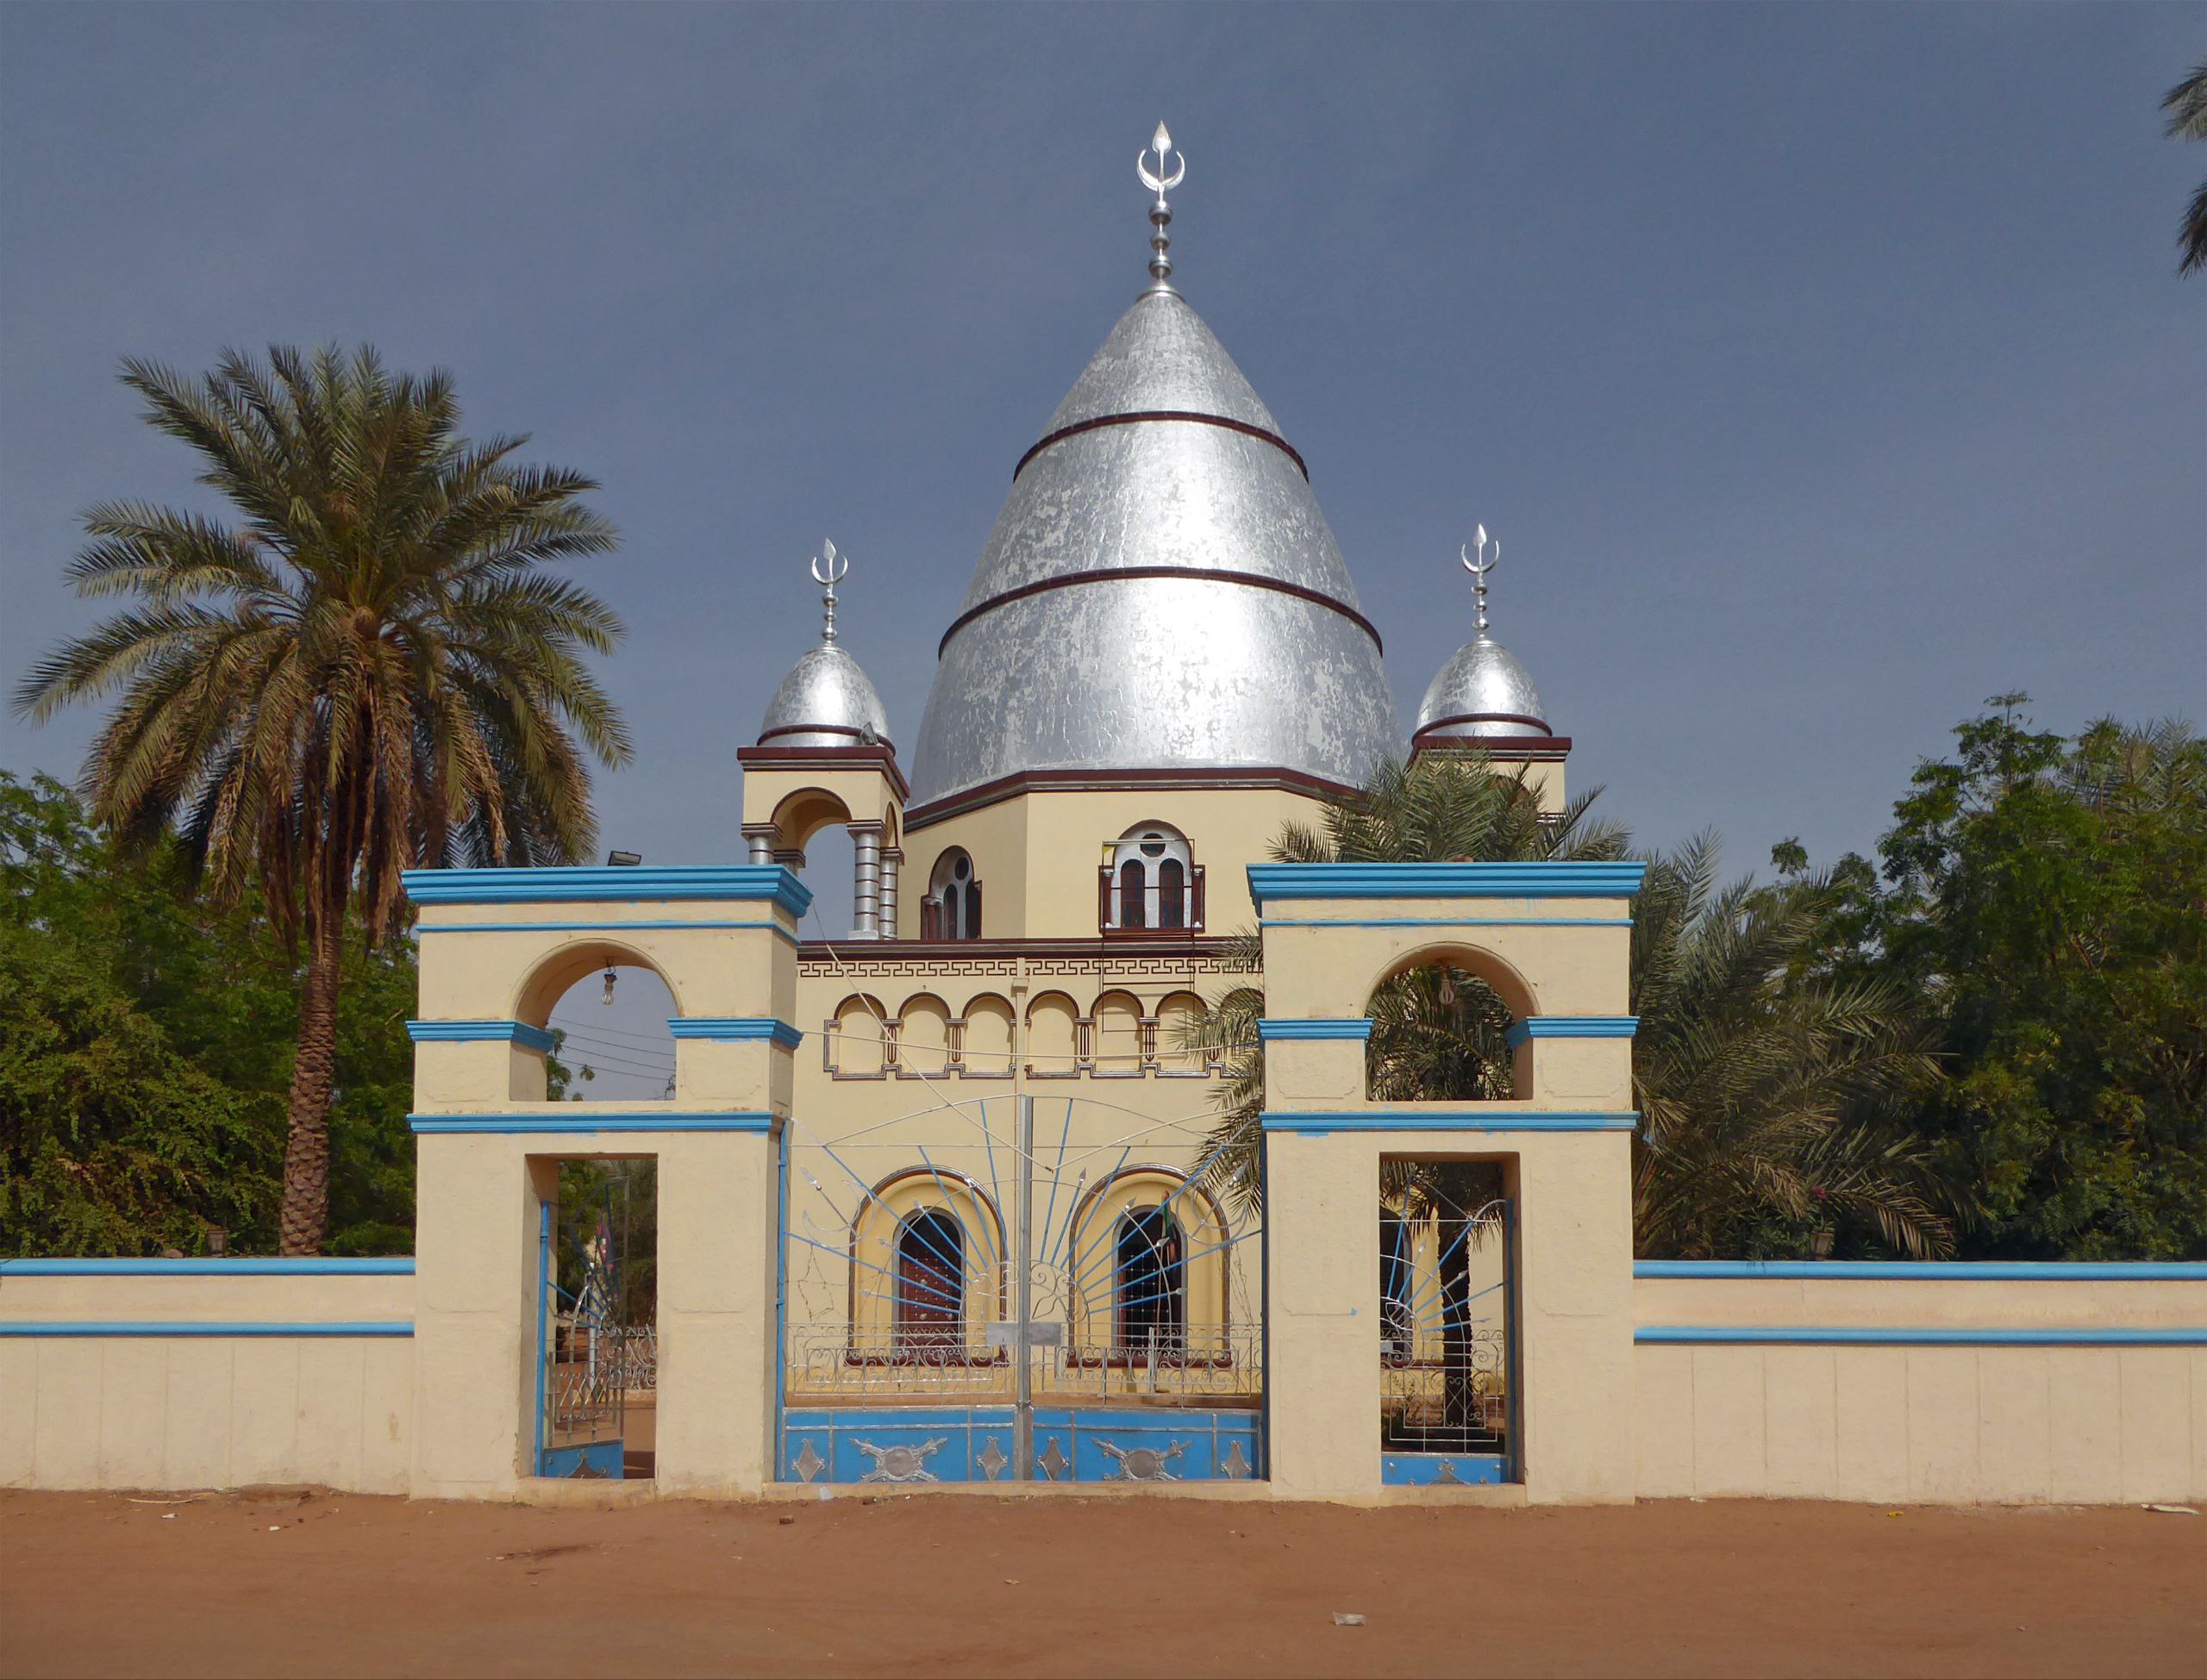
الوصف بالفصحى: بوابة أمام مبنى قبة المهدي ذات اللون الأصفر والفضّي، تحيط به أشجار نخيل
الوصف بالعامية السودانية: بوابة وجواها مبنى قبة المهدي اللونها اصفر بفضي وحوالينها نخيل
التصنيف: Public Spaces & Infrastructure